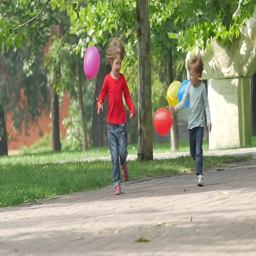
a smiling little sisters with balloons running in the park .